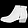
Label: Ankle boot